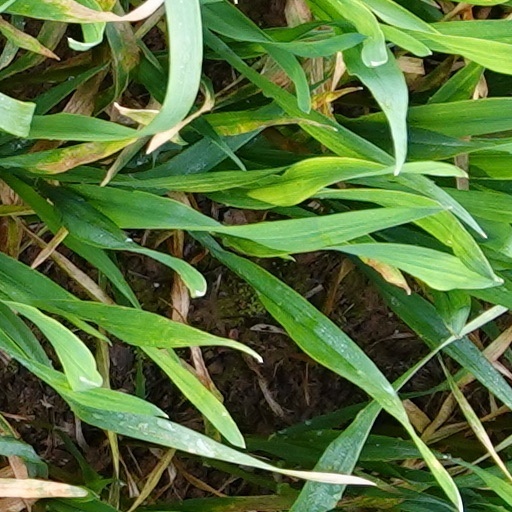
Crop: wheat